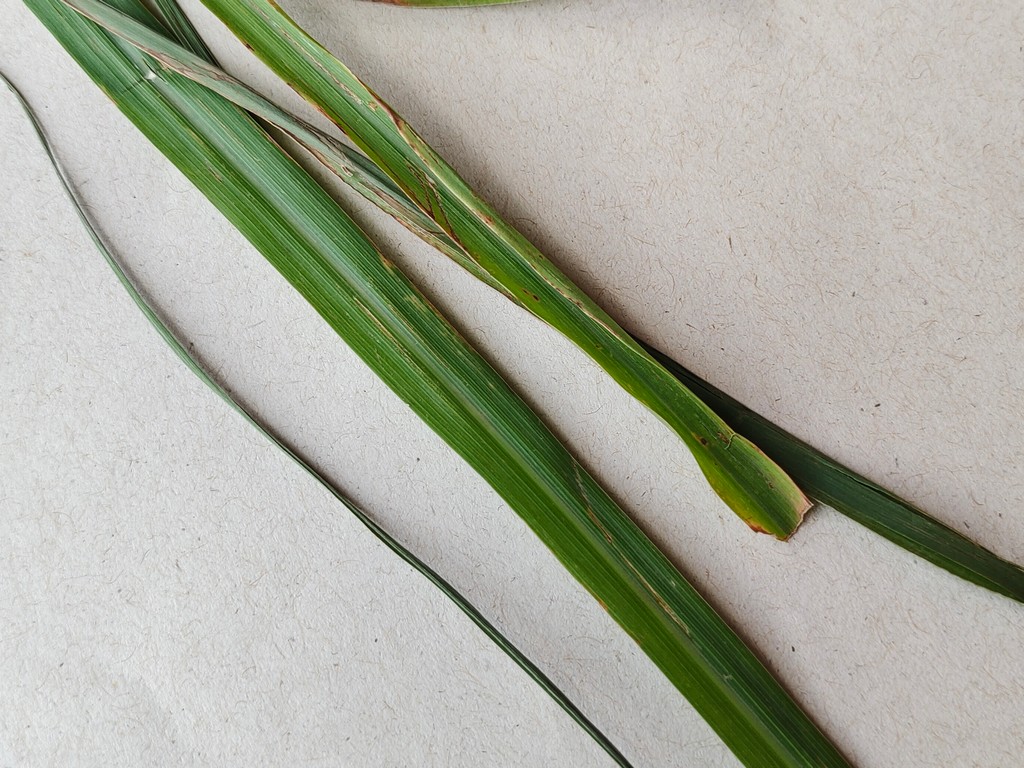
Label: Unhealthy